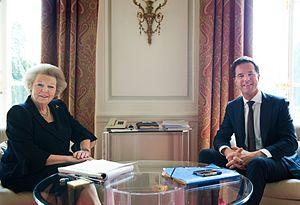
L’investiture du roi Willem-Alexander des Pays-Bas, le 30 avril 2013, a officiellement débuté après l’abdication de sa mère la reine Beatrix, vers 10 heures et 10 minutes du matin, et s’est achevée dans la nuit par des festivités dans tout le royaume.